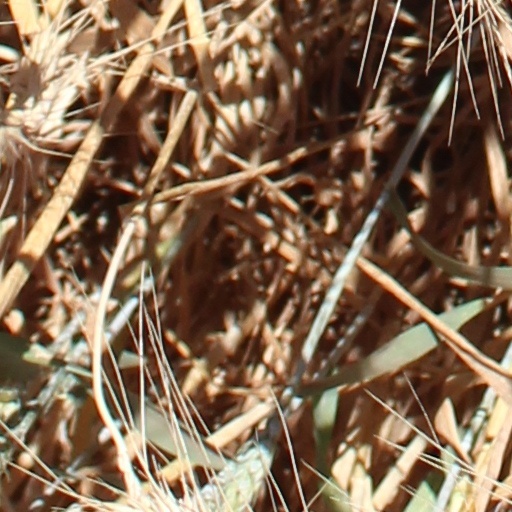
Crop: wheat